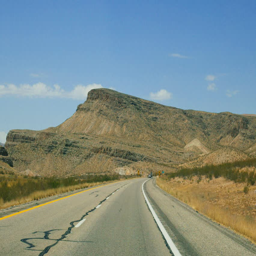
driver speeding on the highway